Chaoqi

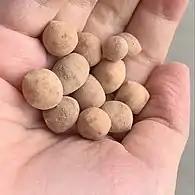
Chaoqi

Chaoqi is fried with Guanyin clay, also called kaolinite, which is a kind of bentonite. This dirt is found at Loess Plateau, Shanxi. It is a kind of traditional medicinal material recorded in "Compendium of Materia Medica". In the past, it was called Bai'e. kaolinite contains the element of calcium, which is good for bone health and blood pressure. Guanyin clay can also draw out impurities and improve the immunity of the human's gut and stomach because the clay has adhesiveness, enabling the adhesion of the impurities in the human's body before they get discharged. Chaoqi can reduce diarrhea and nausea thanks to the binding effect of Guanyin clay. However, Guanyin clay is indigestible and poisonous at high doses.